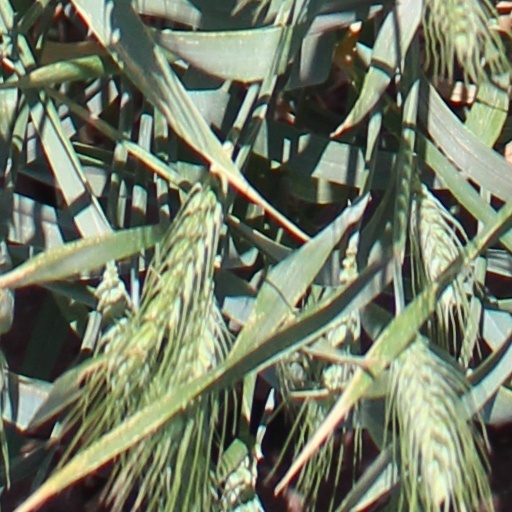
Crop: wheat